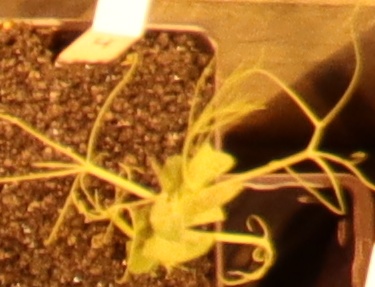
Label: Field Pea